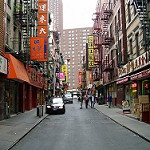
Label: street